Nantun District

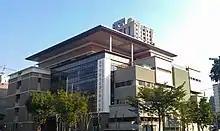
Nantun District Office

Nantun, Fengle, Fengshu, Zhonghe, Zengping, Chunshe, Chunan, Wenshan, Baoshan, Xinsheng, Yongding, Sancuo, Sanyi, Sanhe, Liming, Gouqi, Daye, Huizhong, Tianxin, Xiangxin, Wenxin, Tongxin, Datong, Daxing and Dacheng Village.